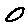
Label: 0